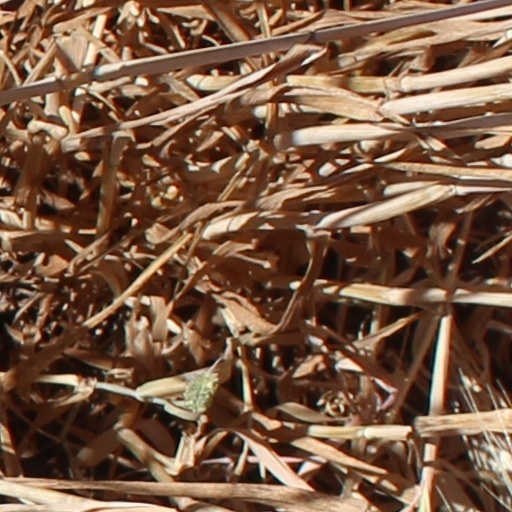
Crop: wheat